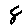
Label: 8